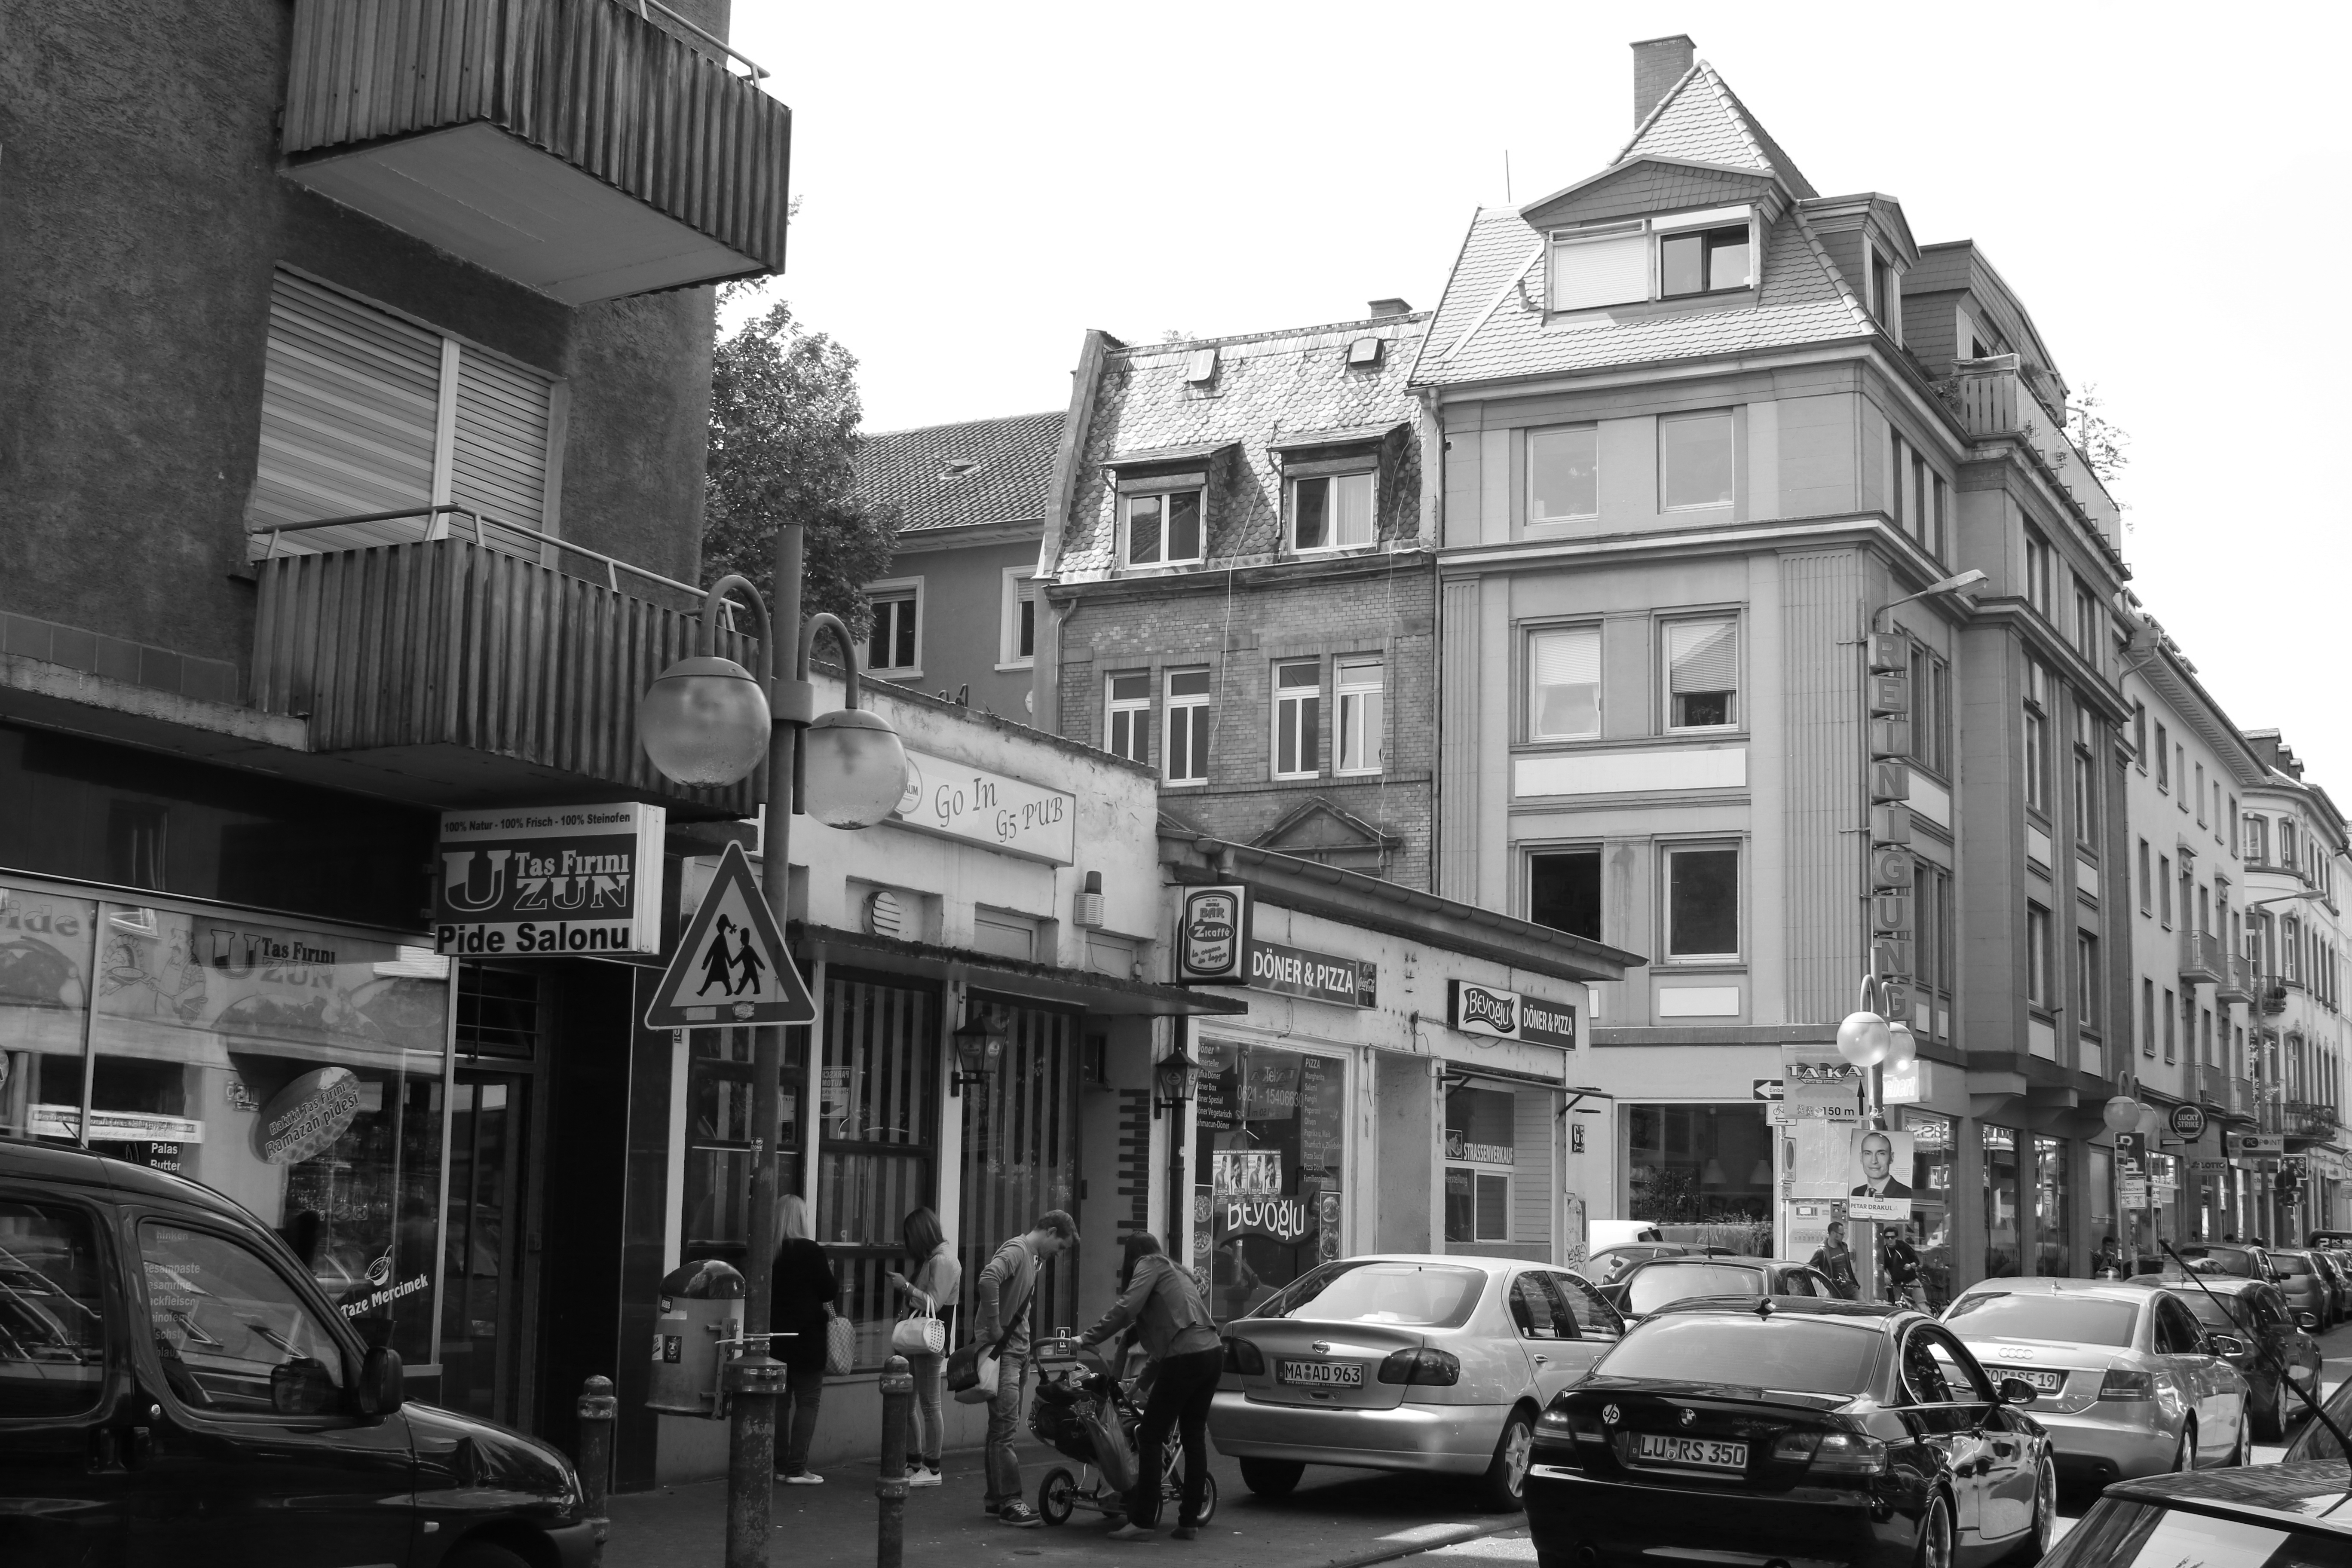
black and white, architecture, road, street, town, city, cityscape, downtown, facade, monochrome, lane, bw, blackandwhite, blackwhite, infrastructure, germany, alemania, allemagne, sw, schwarzweiss, schwarzweis, germania, mannheim, schwarzweissfotografie, schwarzweisfotografie, metropolis, neighbourhood, urban area, monochrome photography, residential area, human settlement